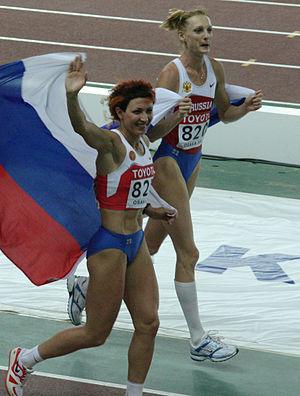
Tatiana Vladimirovna Kotova, née le 11 décembre 1976 à Kokand en Ouzbékistan, est une athlète russe, pratiquant le saut en longueur.